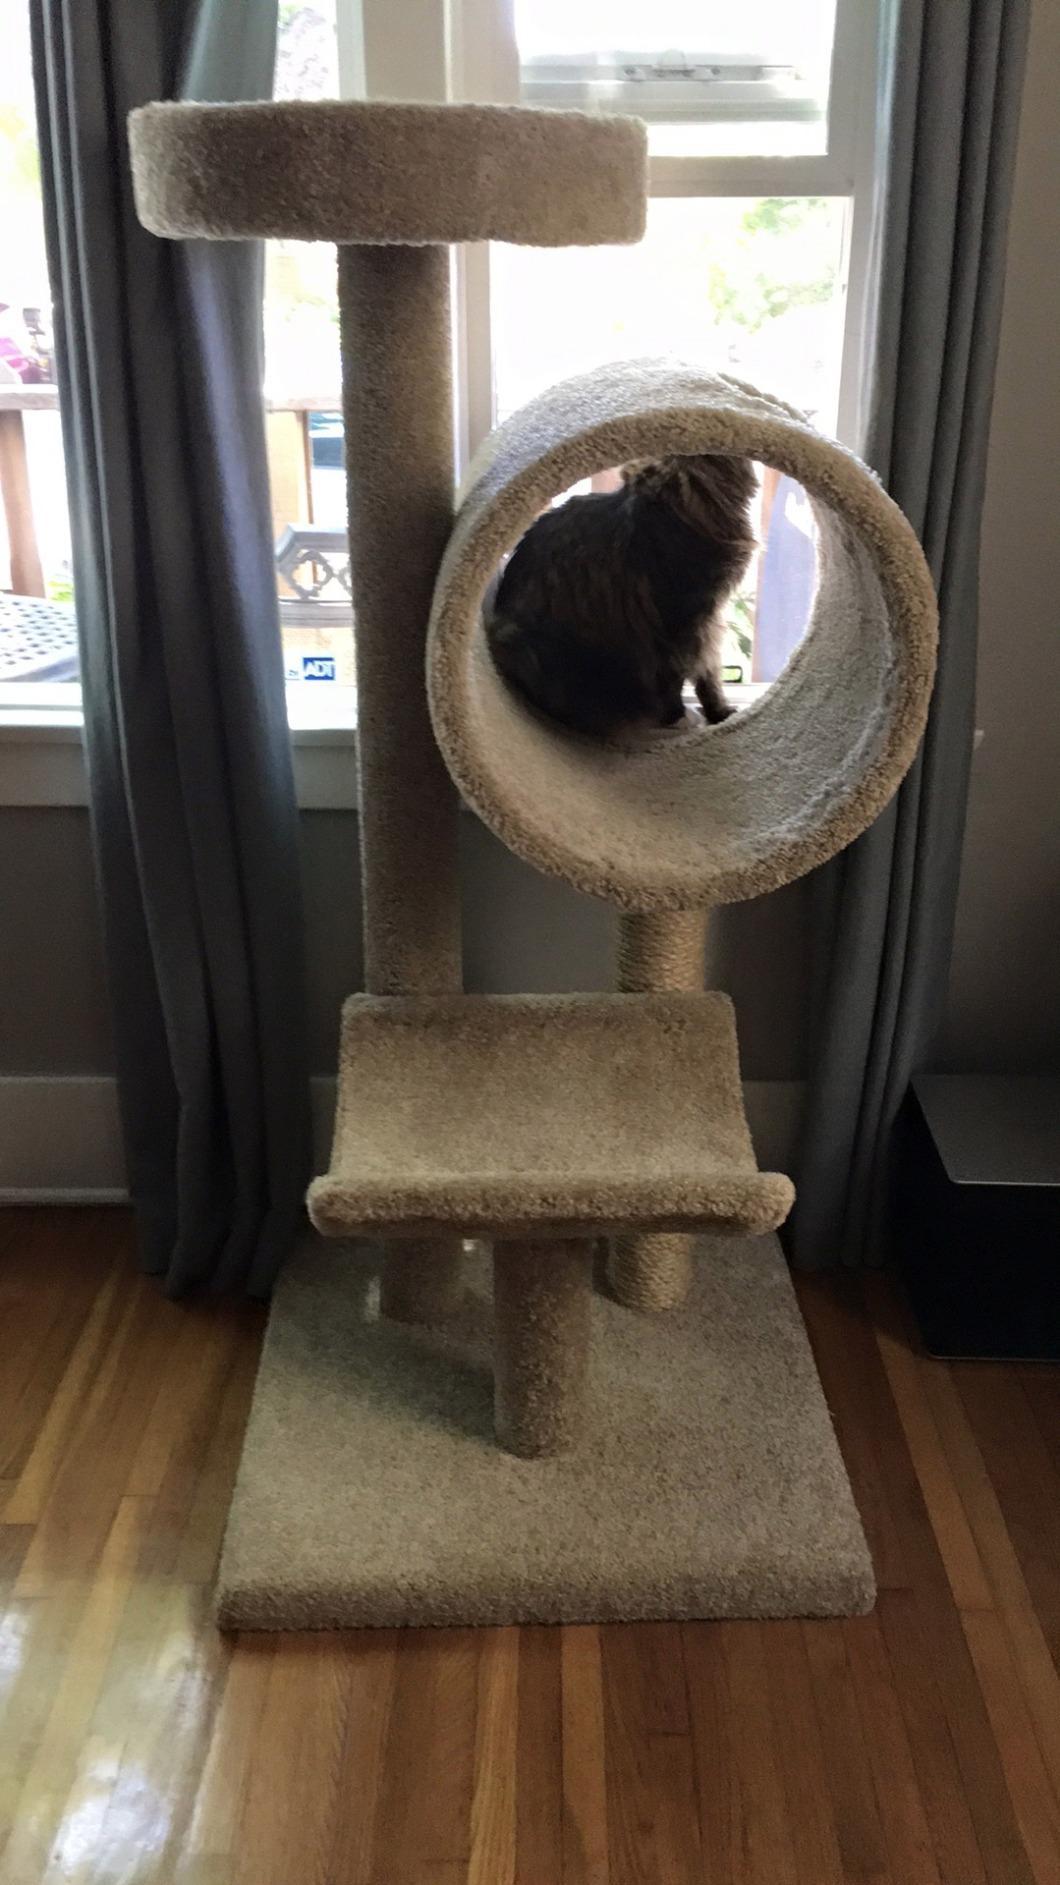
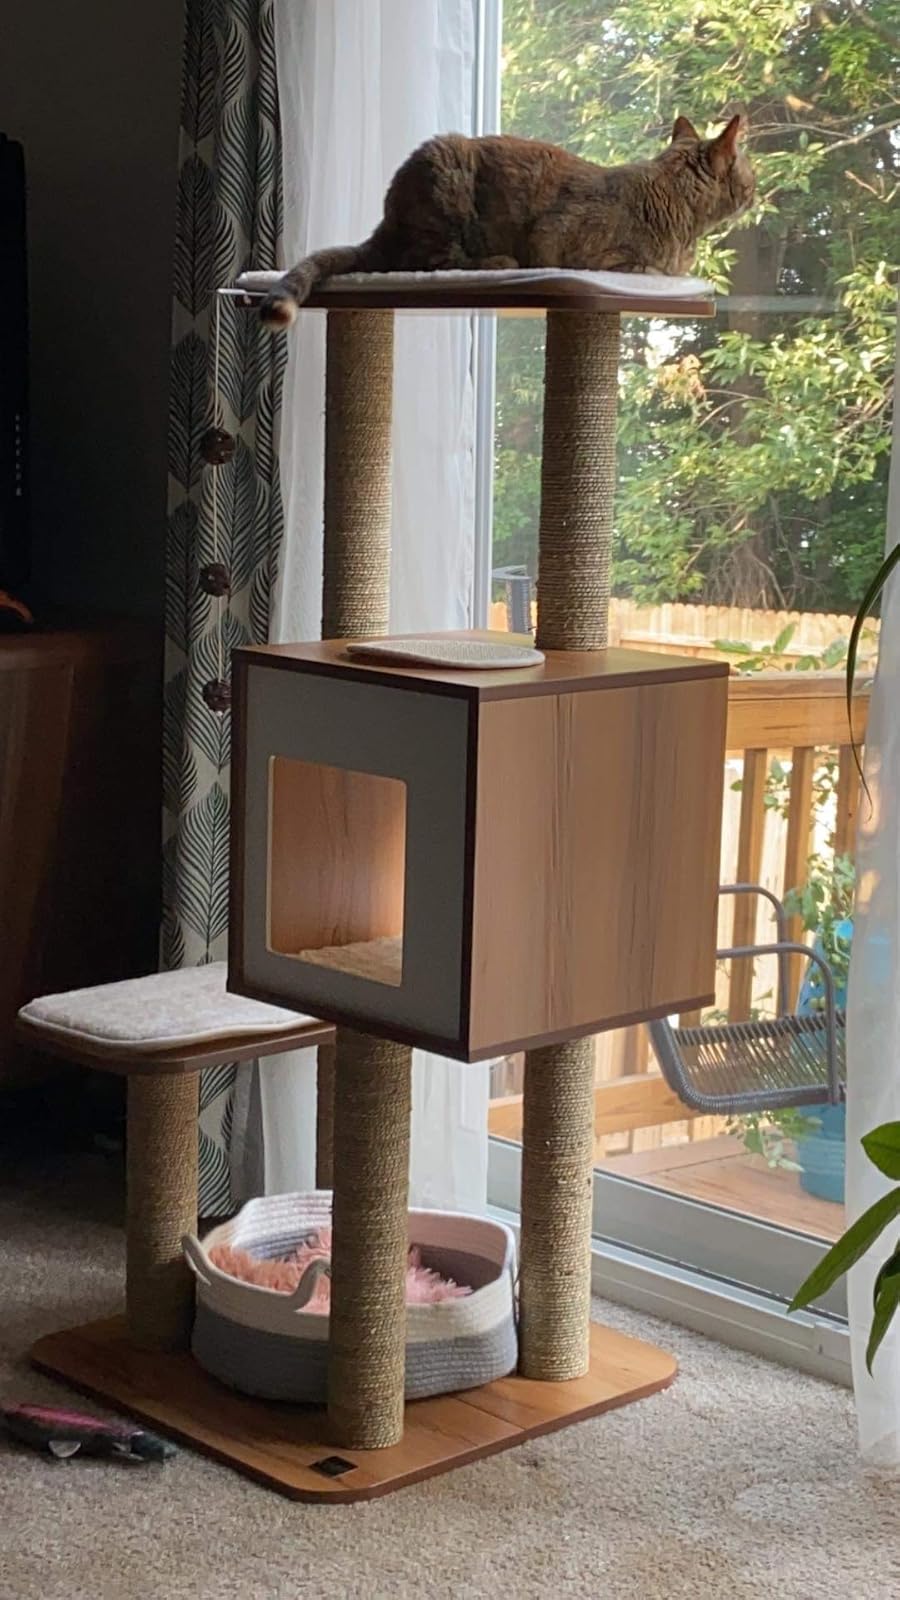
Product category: items_cat tree
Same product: no